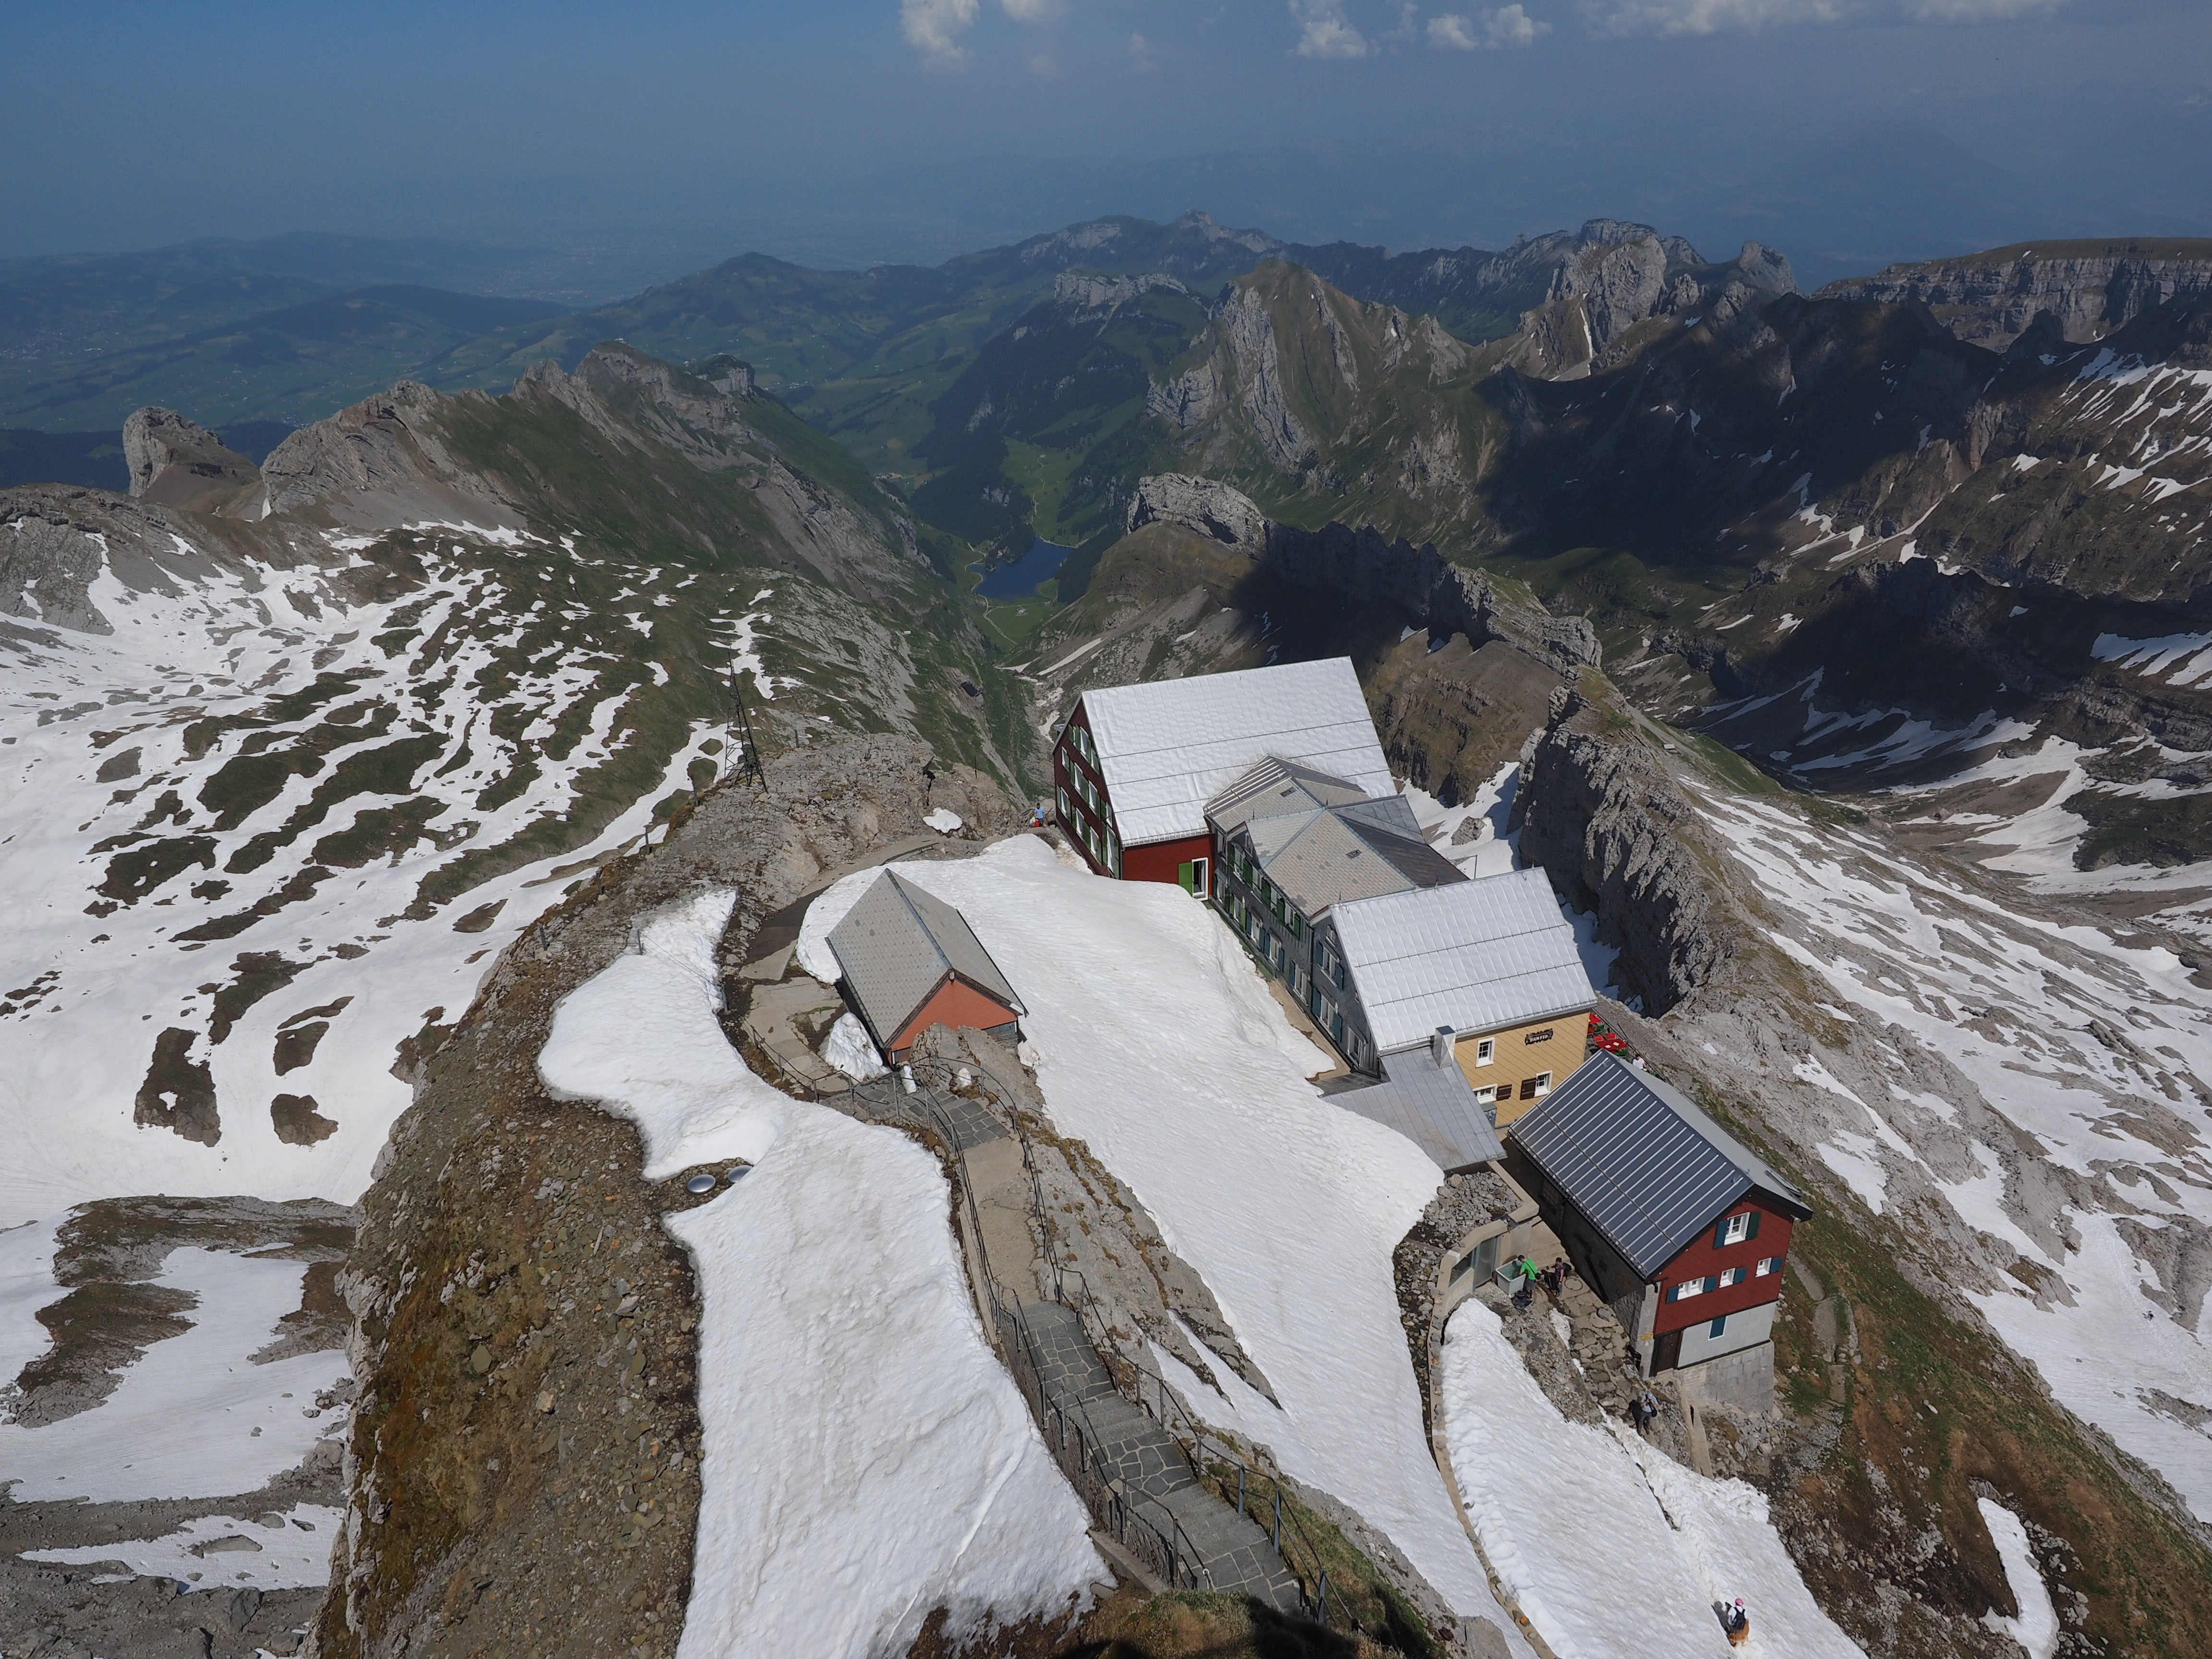
wilderness, walking, mountain, snow, adventure, mountain range, cliff, alpine, extreme sport, terrain, ridge, summit, mountaineering, alps, appenzell, piste, swiss alps, landform, aerial photography, s ntis, mountain pass, alpstein, geographical feature, mountainous landforms, geological phenomenon, mountain inn, mountain restaurant, restaurant alter s ntis, alter s ntis